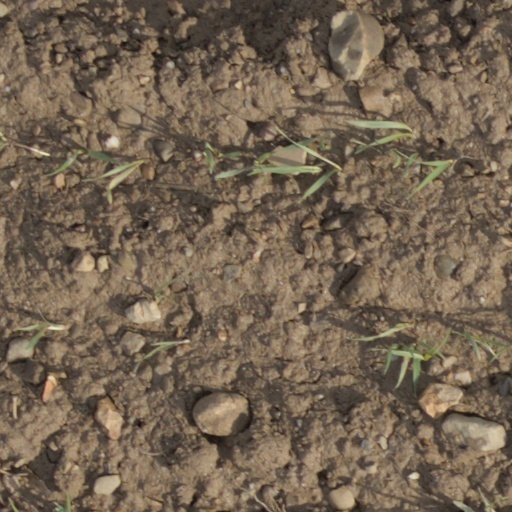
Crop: wheat